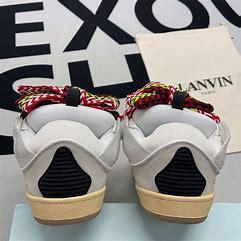
Brand: Lanvin
Model: Curb